Shu Xiuwen

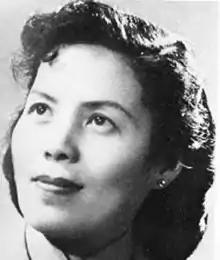
Shu Xiuwen in the 1950s

After the establishment of the People's Republic of China in 1949, Shu returned to Shanghai to work for the Shanghai Film Studio. She was transferred to Beijing in 1957 and became deputy art director of the Beijing People's Art Theatre. In this period she starred in the films "Female Driver" and "Li Shizhen", and performed in the stage plays "Rickshaw Boy" and "Guan Hanqing".